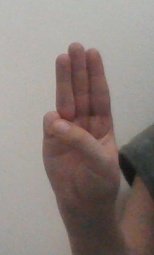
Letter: thaa